Elfordstown Earthstation

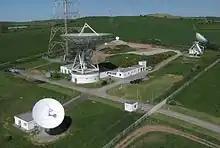
Elfordstown Earthstation in 2013

Elfordstown Earthstation is a ground station located near Midleton, County Cork, in the south of Ireland. It is operated by the National Space Centre Ltd and is Ireland's only and Europe's most western teleport.